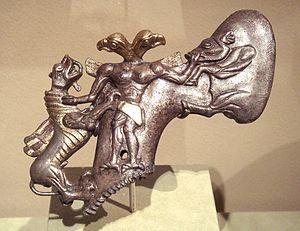
Hache cérémonielle.Nord de l'Afghanistan, Bactriane, fin du IIe - début du IIe millénaire av. n. è. Argent et dorures. Ensemble fonte à cire perdue similaire au N°20, page 104 Catalogue
Cet article concerne l’histoire de l'Afghanistan.
Le complexe archéologique bactro-margien, également dénommé en français dans la tradition archéologique, « civilisation de l'Oxus », sont des appellations qui servent à désigner une civilisation interculturelle qui s'est épanouie entre la Bactriane et la Margiane entre la fin du IIIᵉ et le début du IIᵉ millénaire av. J.-C. Cette civilisation, qui caractérise l'Asie centrale à l'époque du Bronze ancien, a principalement été identifiée par des archéologues soviétiques à partir de fouilles ayant débuté dans les années 1950. Elle présente une grande homogénéité d'un site à l'autre.